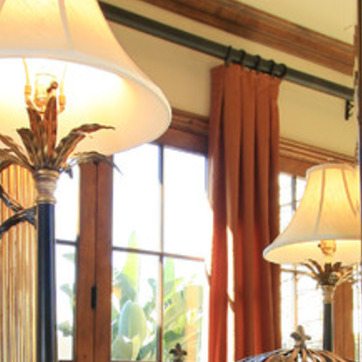
Material: mirror